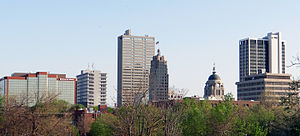
Fort Wayne (Indiana)
Fort Wayne er en amerikansk by og administrativt centrum for det amerikanske county Allen County, i staten Indiana. I 2004 havde byen et indbyggertal på 219.351.